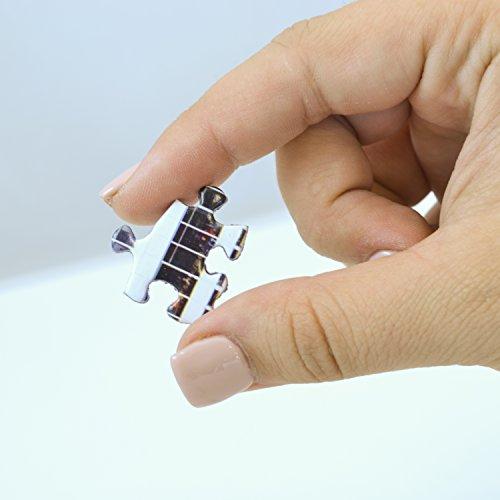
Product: MasterPieces Cityscapes Panoramic Jigsaw Puzzle, Downtown Pittsburgh, Pennsylvania, Photographs by James Blakeway, 1000 Pieces
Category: Toys & Games | Puzzles | Jigsaw Puzzles
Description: Pittsburgh skyline puzzle.
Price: $9.99
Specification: ProductDimensions:2x8x8inches|ItemWeight:15.8ounces|ShippingWeight:1.55pounds(Viewshippingratesandpolicies)|DomesticShipping:ItemcanbeshippedwithinU.S.|InternationalShipping:ThisitemcanbeshippedtoselectcountriesoutsideoftheU.S.LearnMore|ASIN:B015U14Z0Y|Itemmodelnumber:71589|Manufacturerrecommendedage:13yearsandup